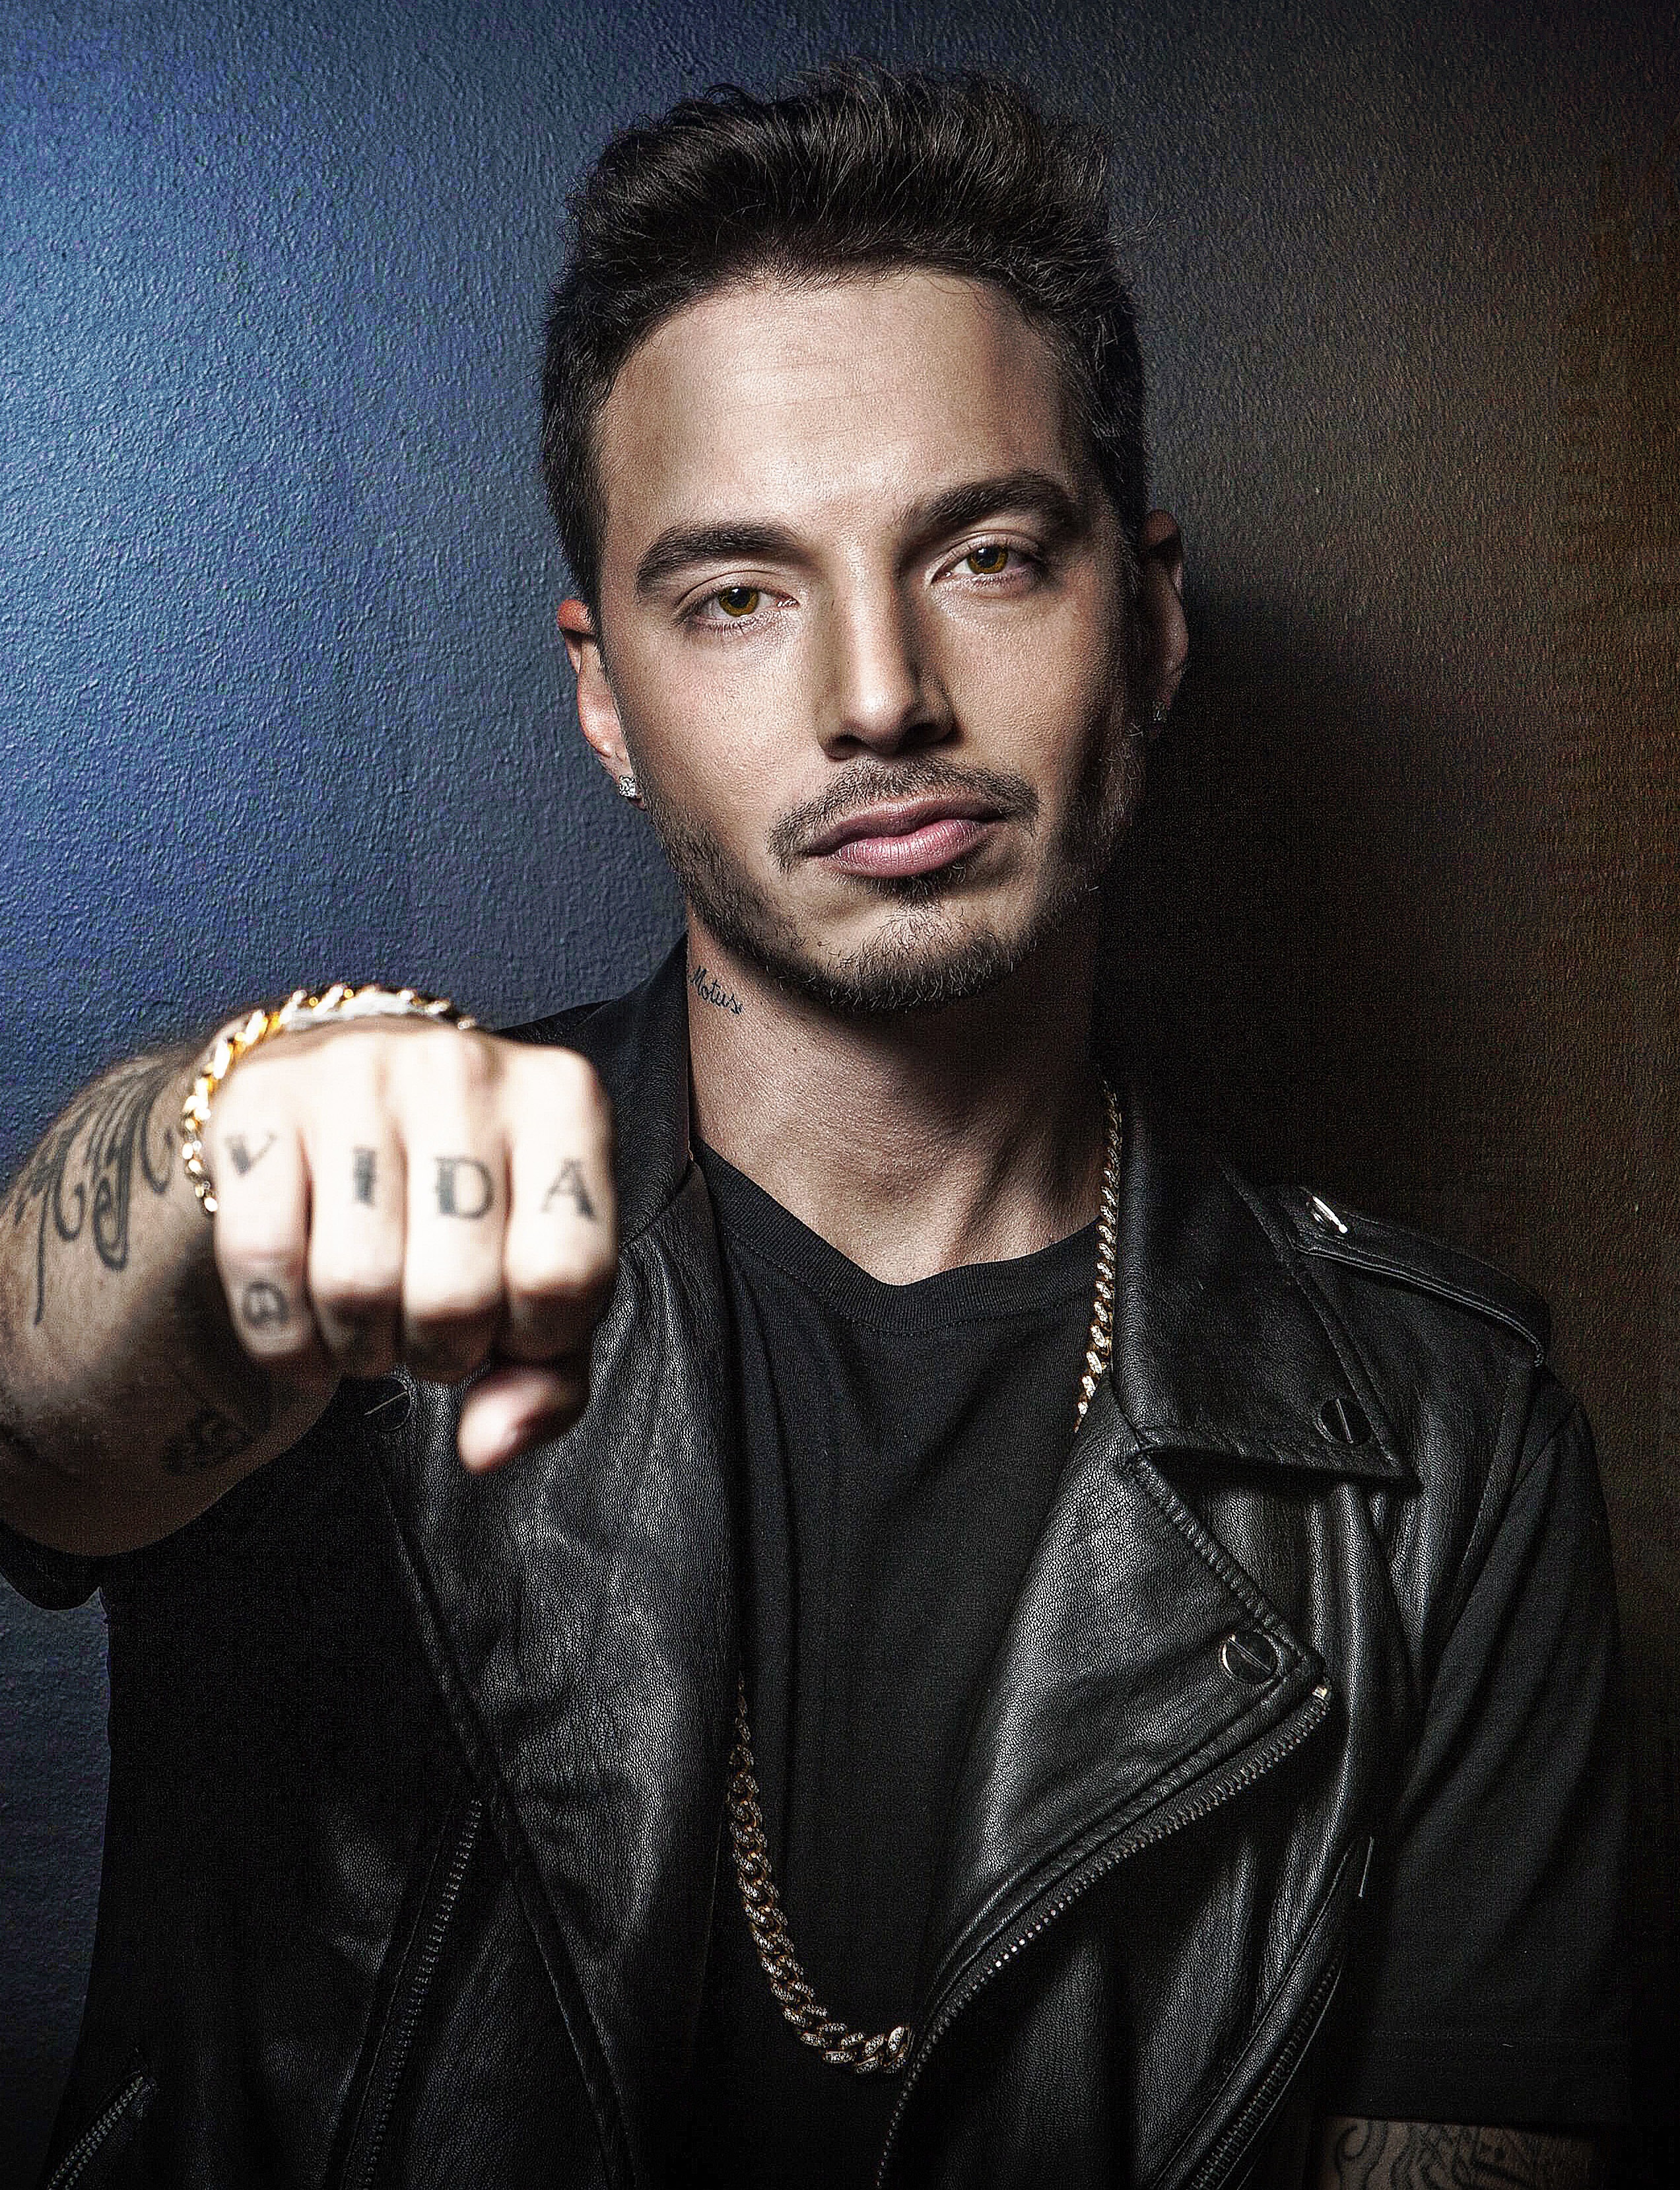
man, person, hair, leather, male, singer, portrait, model, fashion, hairstyle, beard, gentleman, design, photo shoot, kodeak, facial hair, jbalvin, newstyledesign